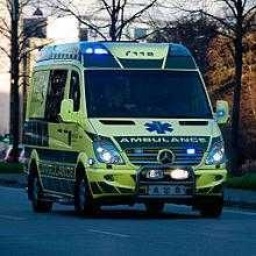
Label: ambulance